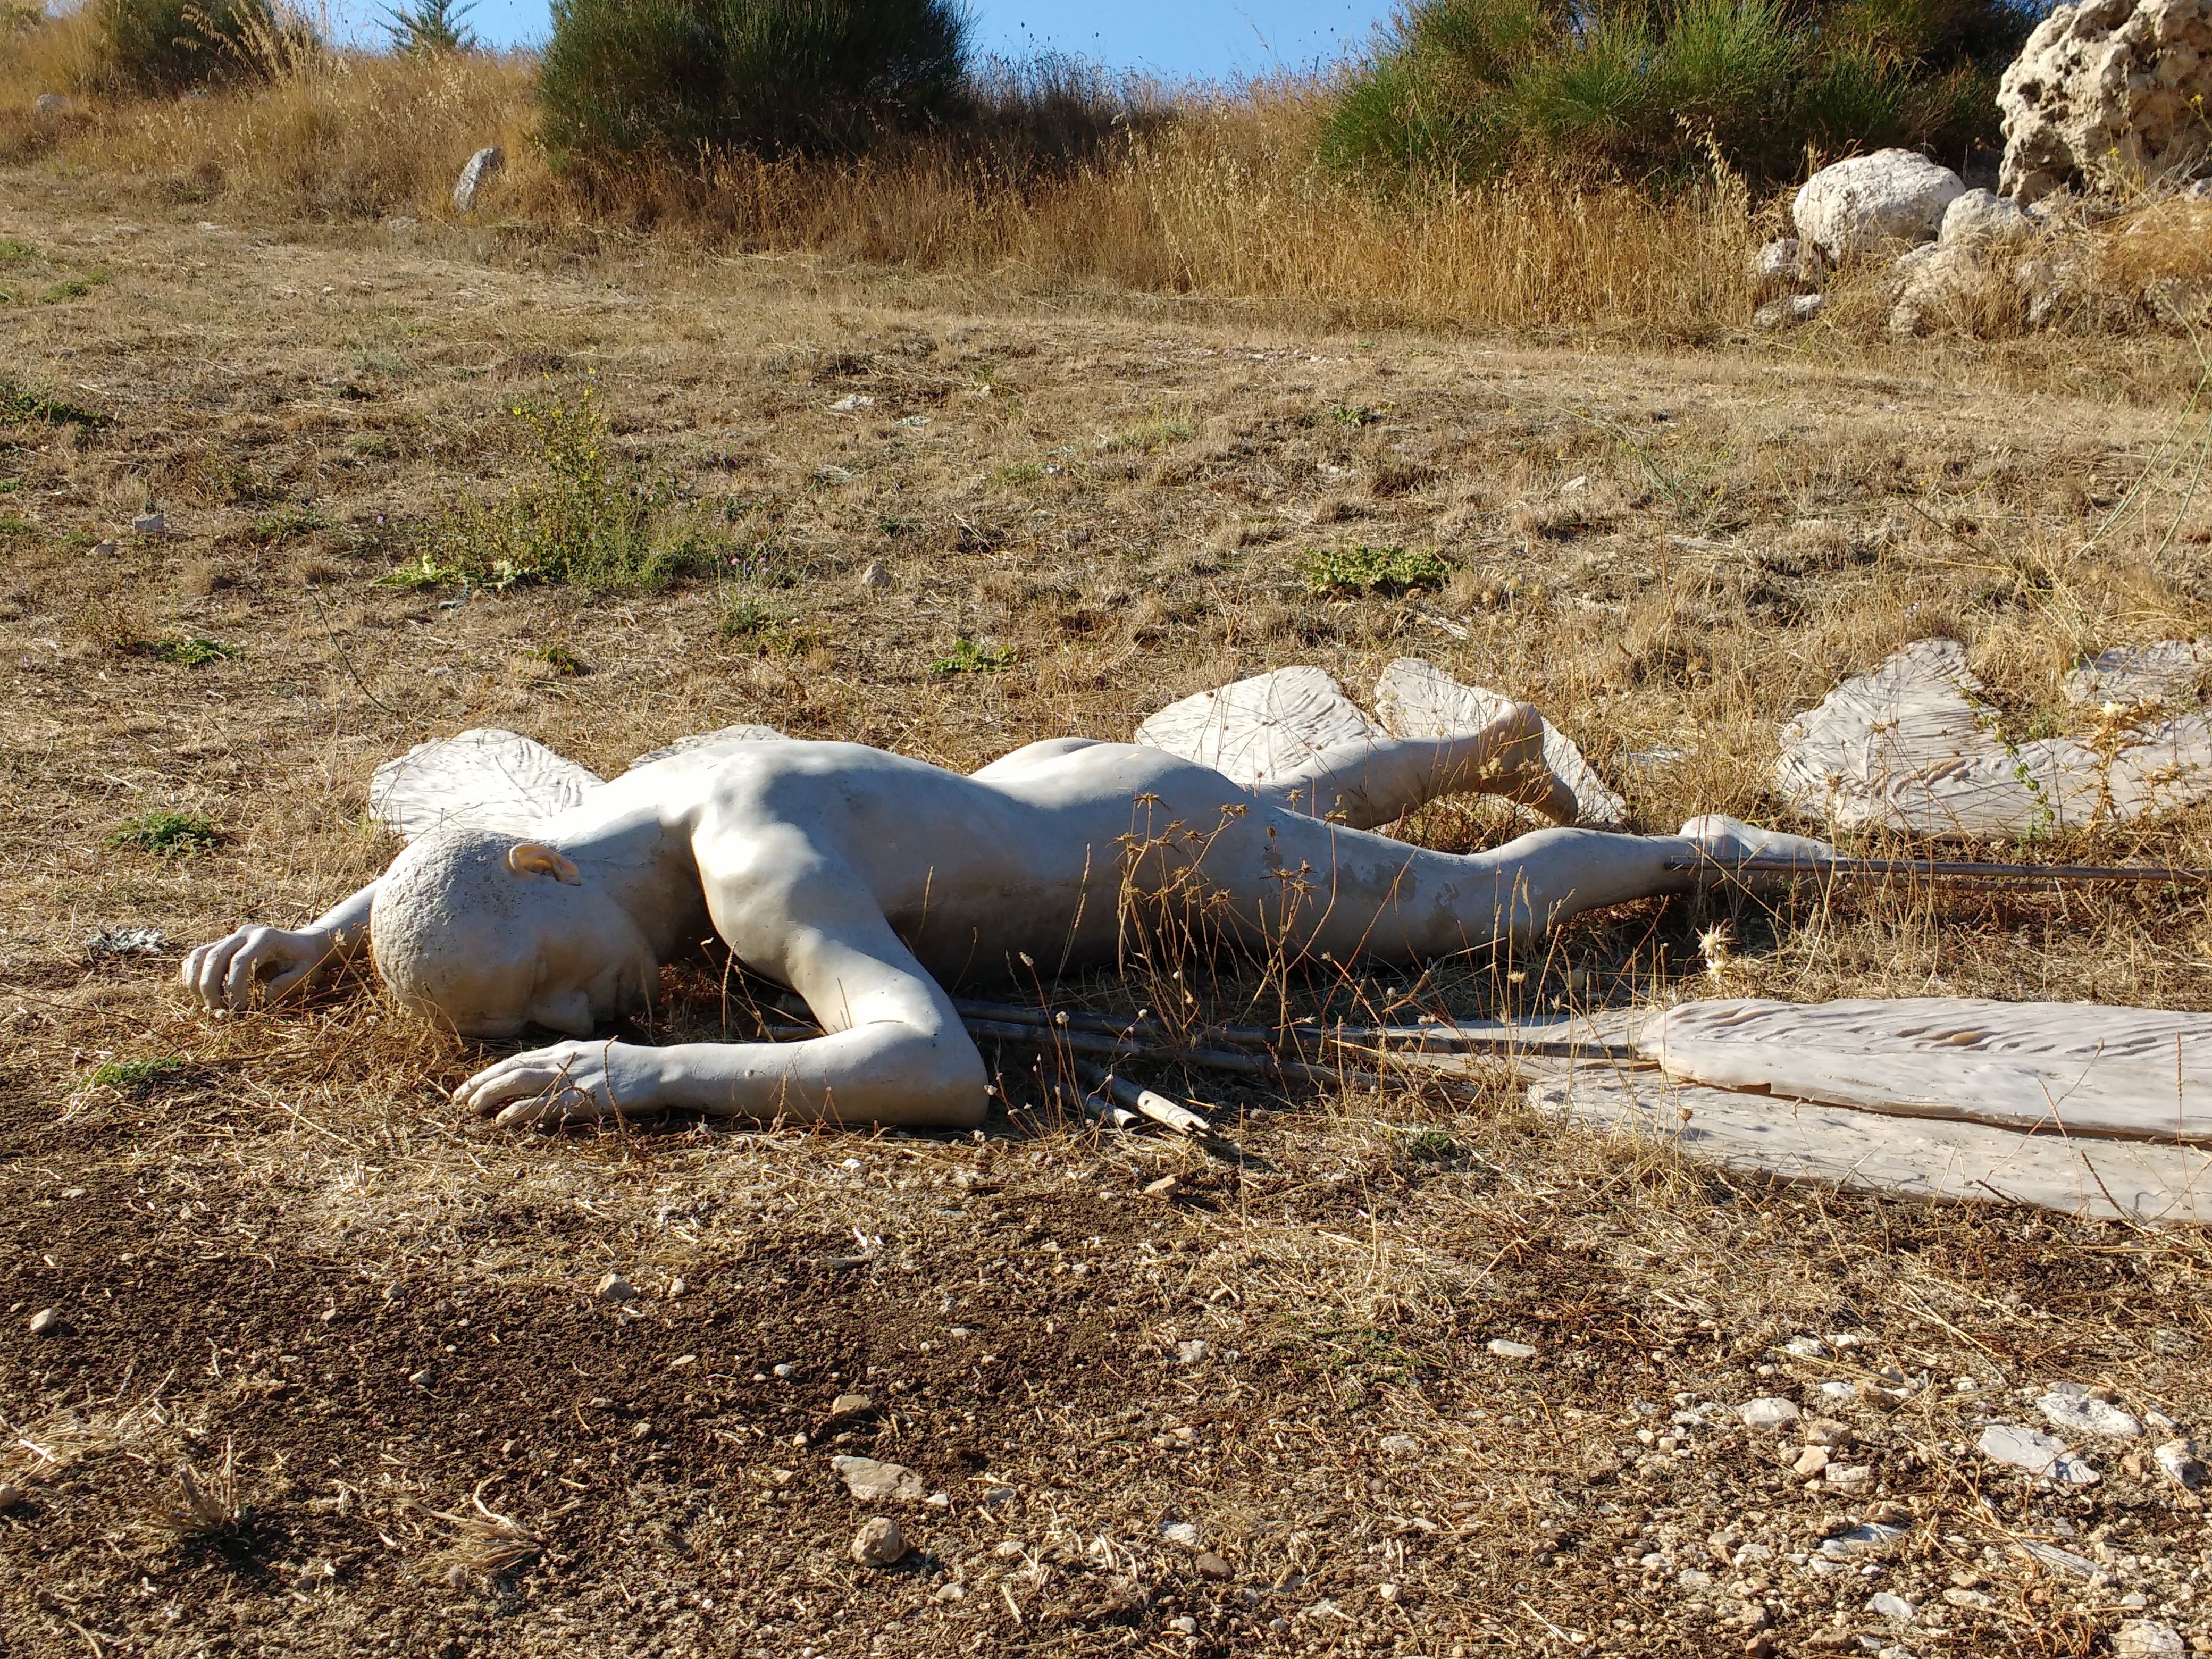
fall, fly, wildlife, mud, maze, myth, icarus